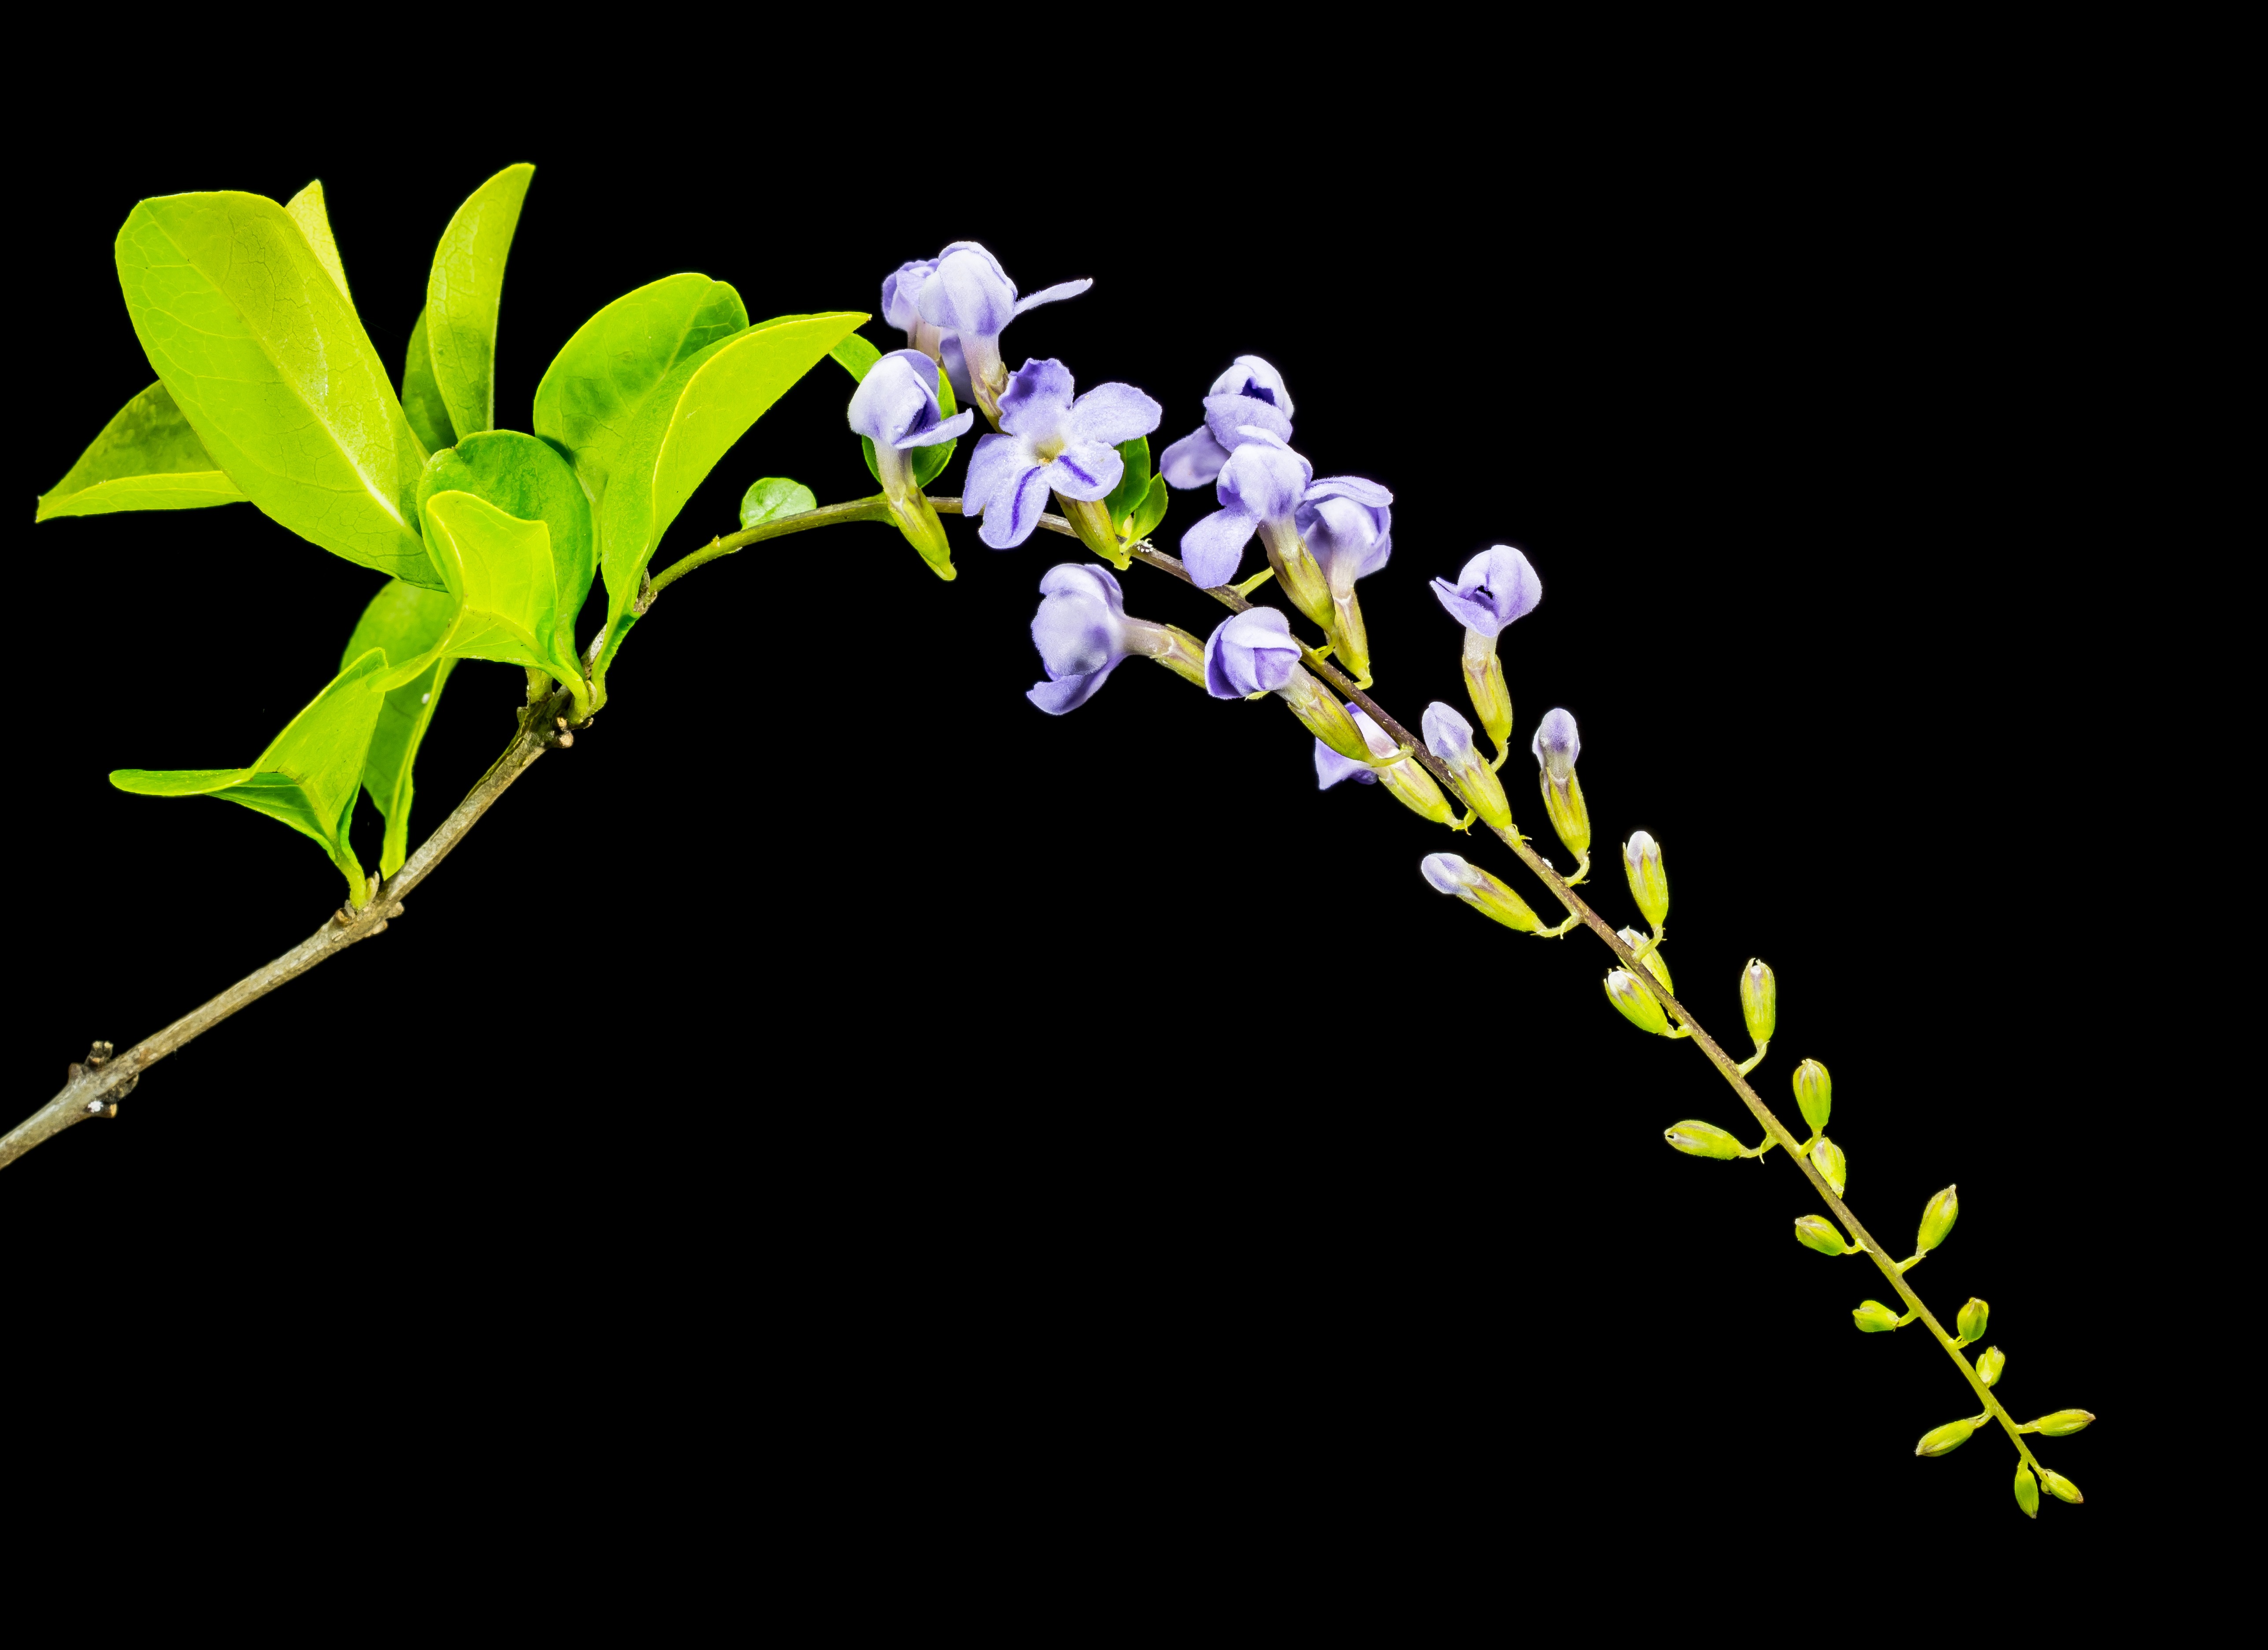
branch, blossom, plant, leaf, flower, bloom, botany, yellow, close, flora, wild flower, orchid, wildflower, macro photography, flowering plant, dendrobium, plant stem, land plant